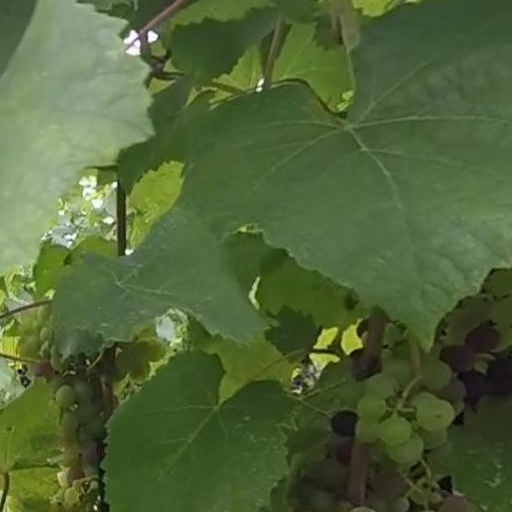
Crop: grape